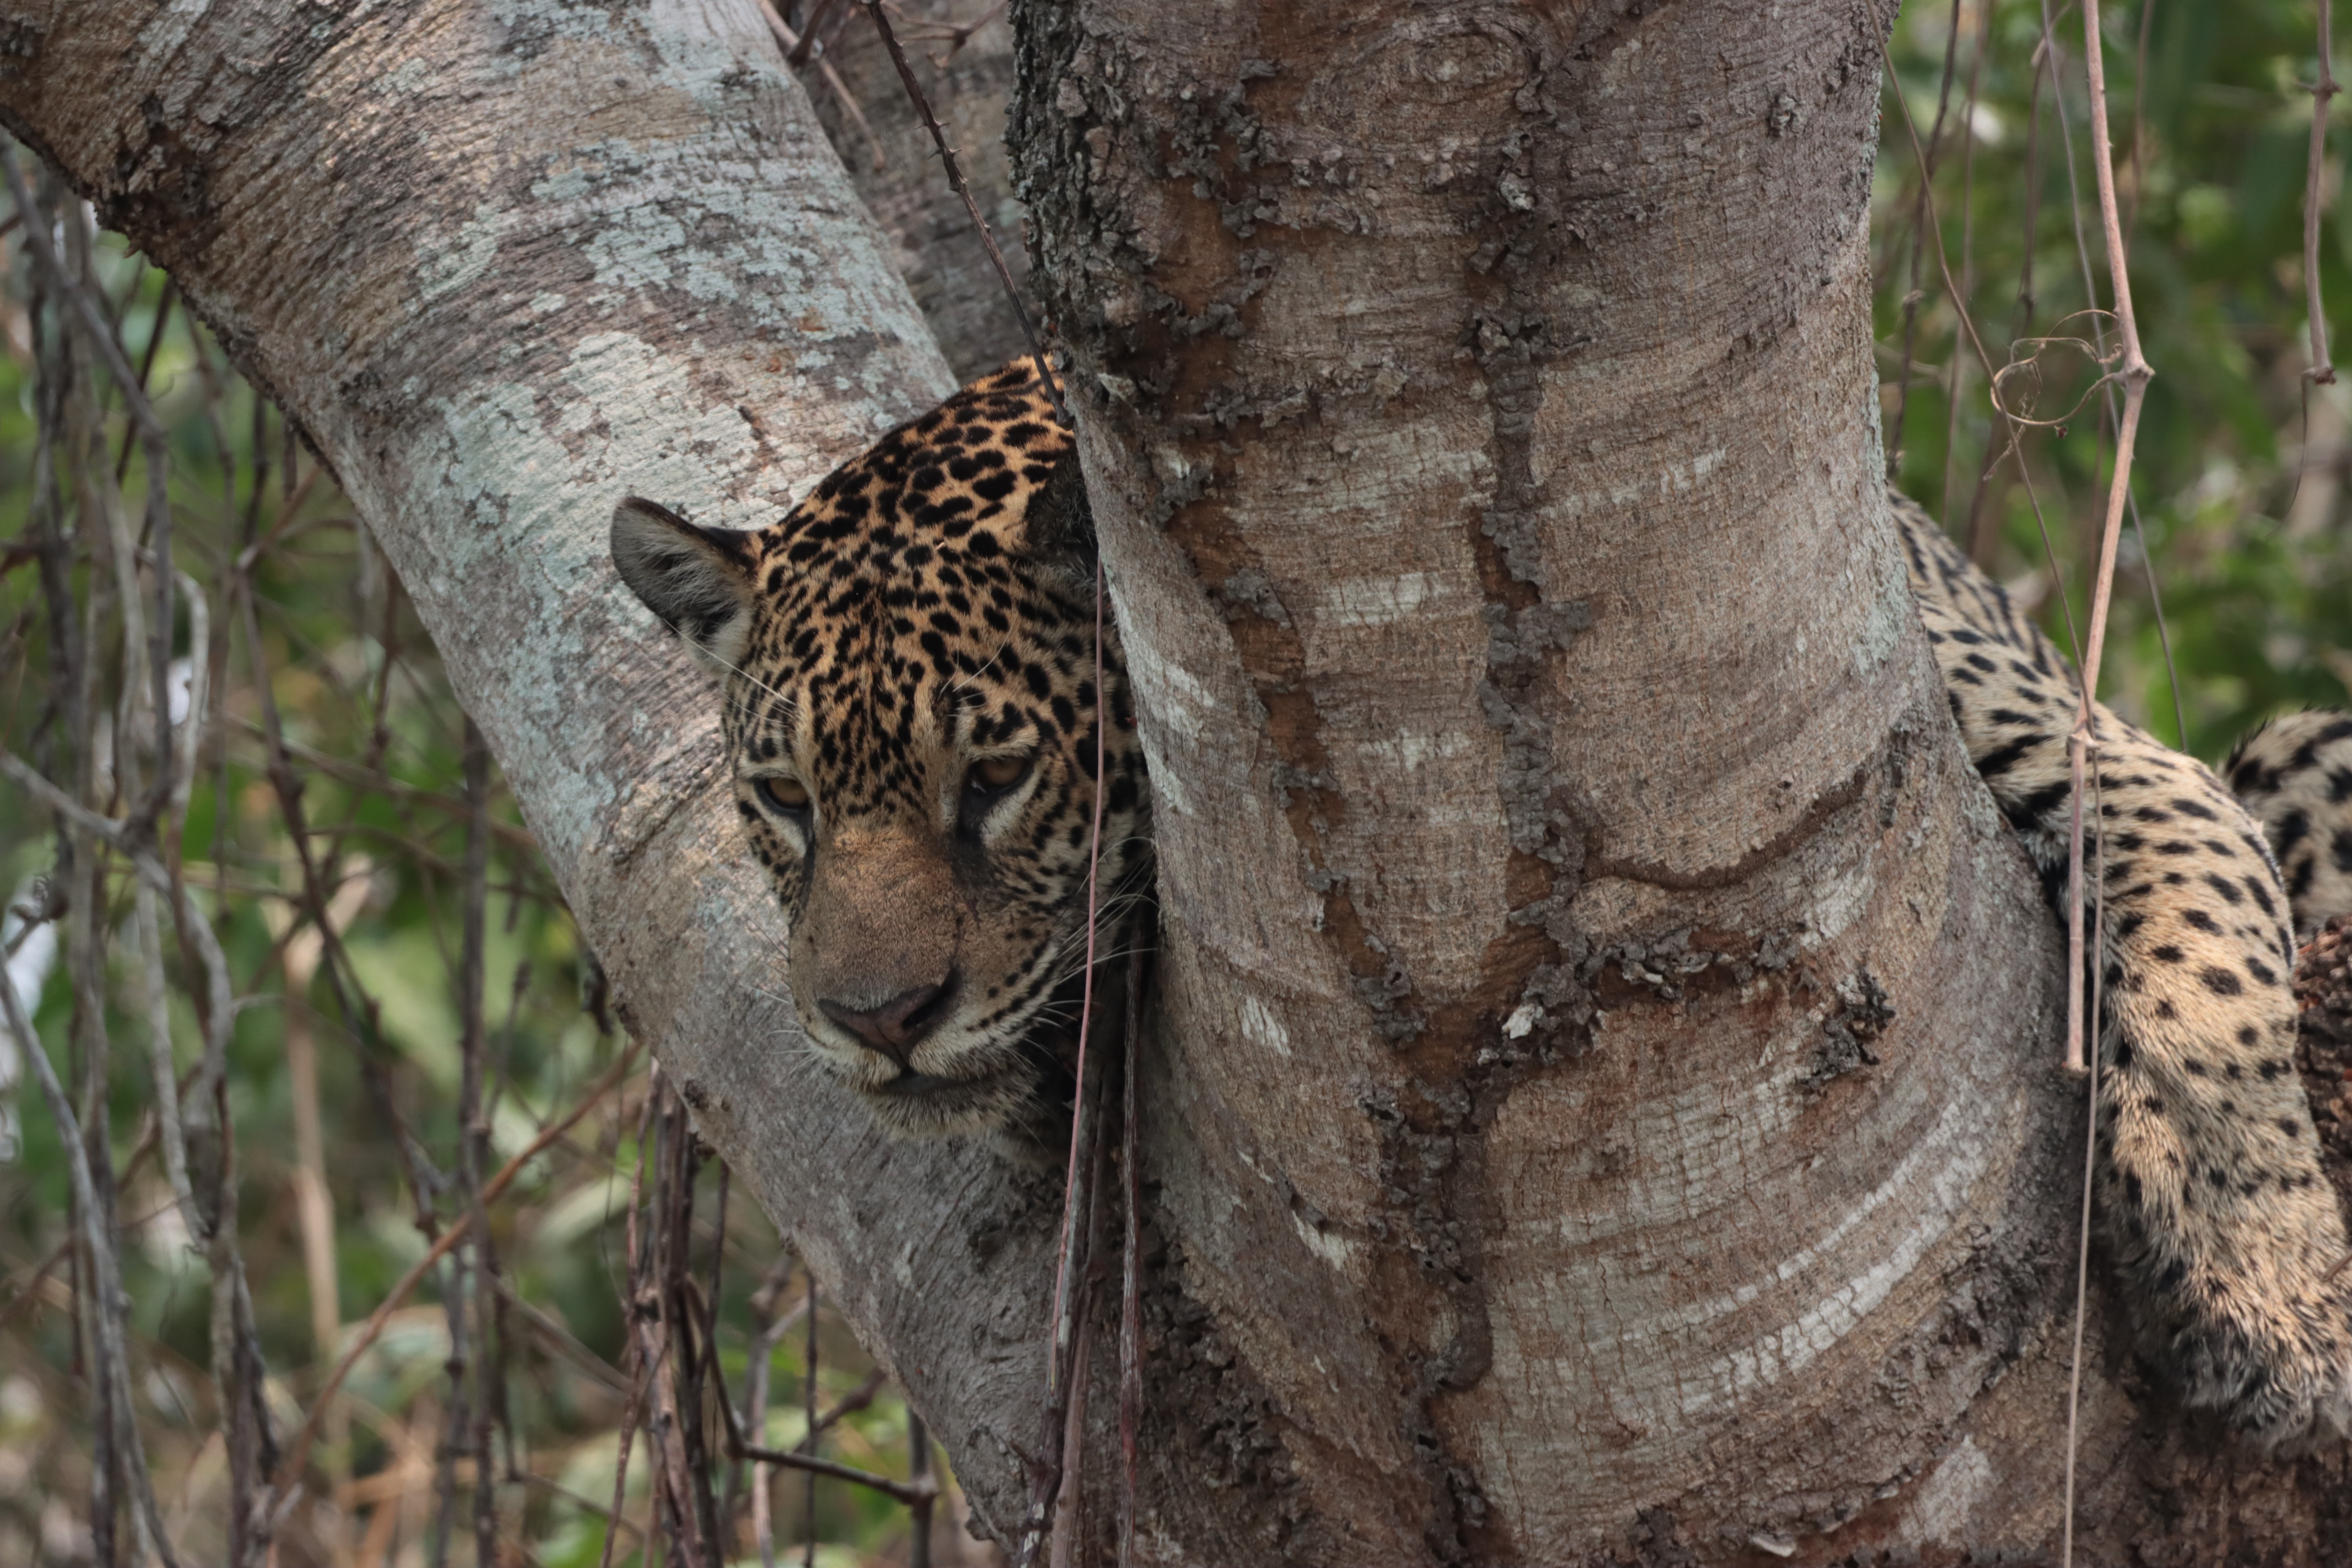
Jaguar: Medrosa